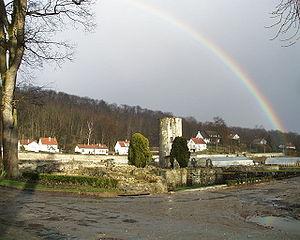
Le tourisme dans l'Essonne représente un chiffre d’affaires de plus de 361 millions d’euros et un vivier de près de 13 000 emplois annuels et saisonniers.